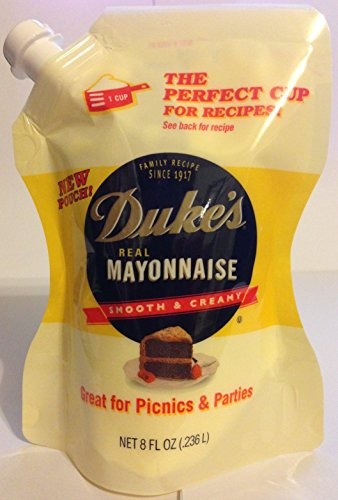
Item Name: Duke's Mayonnaise - Smooth & Creamy - Convenient Pouch - Net Wt. 8 FL OZ (.236 L) Each - Pack of 4
Bullet Point: Easy pour pouch.
Product Description: This classic southern style mayo comes in an easy pour pouch, perfect for picnics!
Value: 32.0
Unit: Fl Oz

Price: 2.265